Christopher Columbus

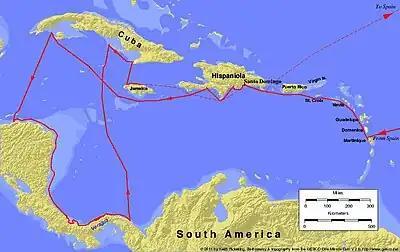
Columbus's fourth voyage

On the evening of 3 August 1492, Columbus departed from Palos de la Frontera with three ships. The largest was a carrack, the "Santa María", owned and captained by Juan de la Cosa, and under Columbus's direct command. The other two were smaller caravels, the "Pinta" and the "Niña", piloted by the Pinzón brothers. Columbus first sailed to the Canary Islands. There he restocked provisions and made repairs then departed from San Sebastián de La Gomera on 6 September, for what turned out to be a five-week voyage across the ocean.